Huron Valley School District

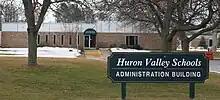
Huron Valley Schools Administration Building

Huron Valley Schools is a public school district in Metro Detroit in the U.S. state of Michigan, serving Highland Township, Milford, and most of Commerce Township, Milford Township, and White Lake Township.